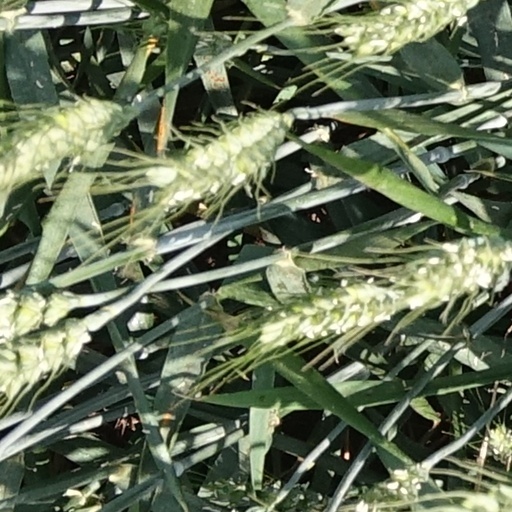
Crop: wheat